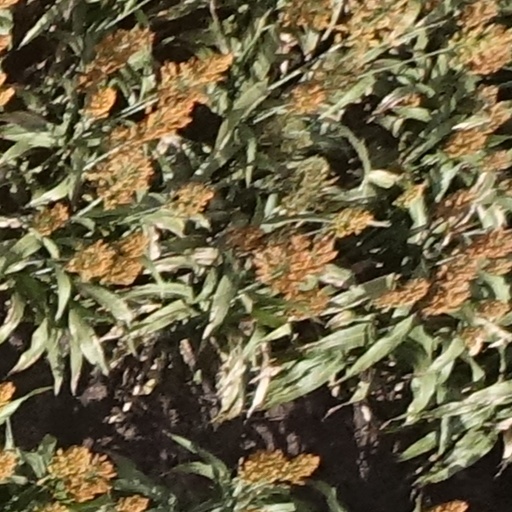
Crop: sorghum